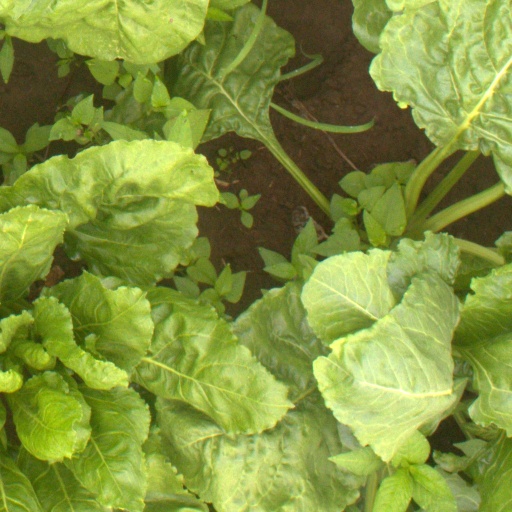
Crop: sugar beet